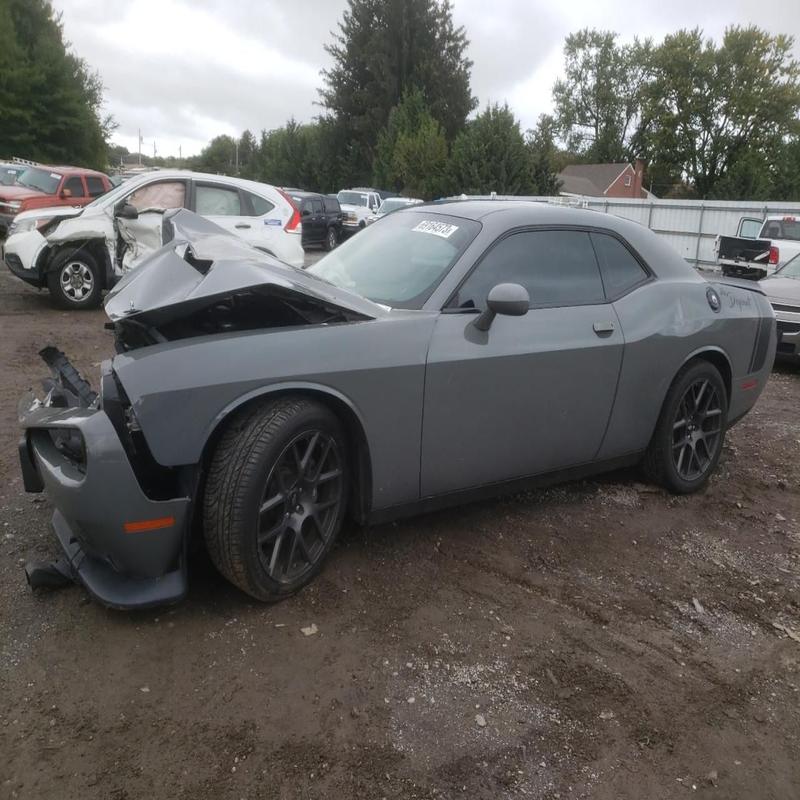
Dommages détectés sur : pare-choc avant, feu avant droit, capot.
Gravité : majeur